Adjutant General of Maryland

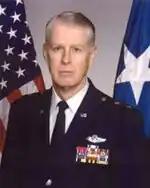
Bruce Tuxill

Born in Staten Island, New York, 2 November 1930. U.S. Army Command and General Staff College, 1973; U.S. Army War College, 1977. University of the State of New York, B.S. (sociology), 1984; Senior Executives Programs in National and International Security, Harvard University, 1987. Two daughters.